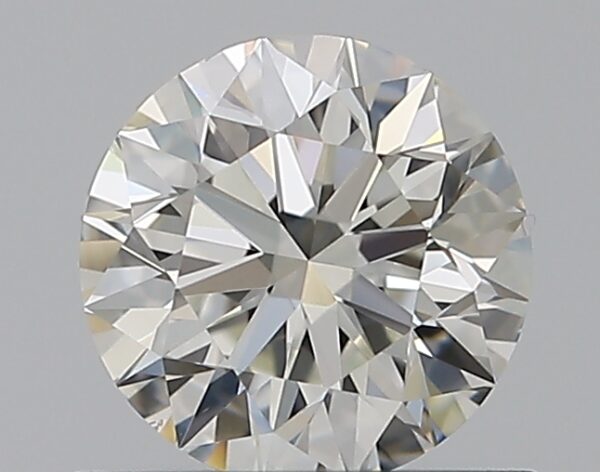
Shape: round
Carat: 0.7
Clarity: VS2
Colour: I
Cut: EX
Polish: EX
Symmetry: EX
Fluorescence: F
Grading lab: GIA
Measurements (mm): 5.66 x 5.68 x 3.55